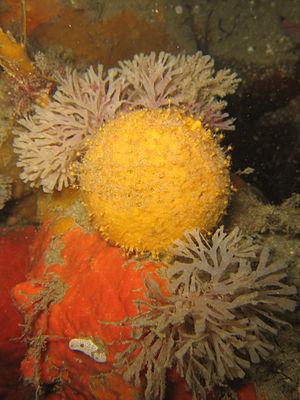
La Petite flustre ou Chartelle est une espèce d'ectoproctes de la famille des Flustridae.
Le Citron de mer ou Orange de mer de Manche-Atlantique est une espèce de spongiaire de la famille des Tethyidés.
Les Tethyidés ou Tethyidae forment une famille de spongiaires de l'ordre Tethyida.